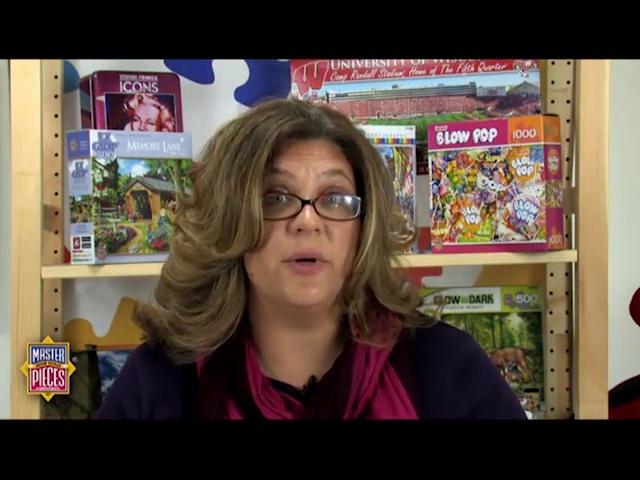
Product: MasterPieces Cruisin' Route 66 Jigsaw Puzzle, Phil's Diner, Featuring Art by Bruce Kaiser, 1000 Pieces
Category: Toys & Games | Puzzles | Jigsaw Puzzles
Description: Read about artist Bruce Kaiser and collect the Cruisin' series.
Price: $15.00
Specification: ProductDimensions:2x8x8inches|ItemWeight:15.8ounces|ShippingWeight:1.2pounds(Viewshippingratesandpolicies)|ASIN:B00TYLPBKA|Itemmodelnumber:71514|Manufacturerrecommendedage:13monthsandup